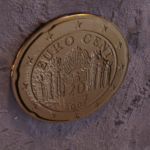
Coin value: 20cents
Country: at
Edition: standard